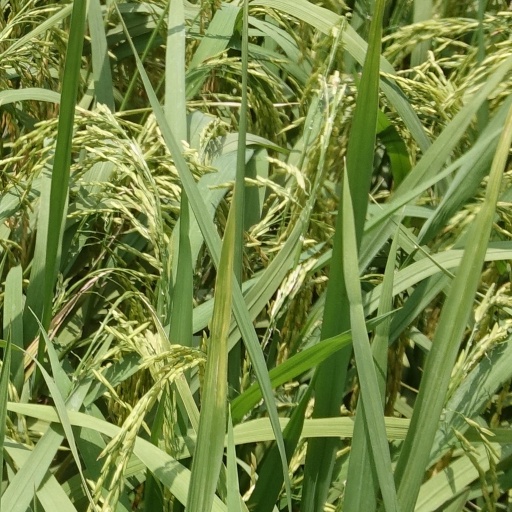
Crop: rice